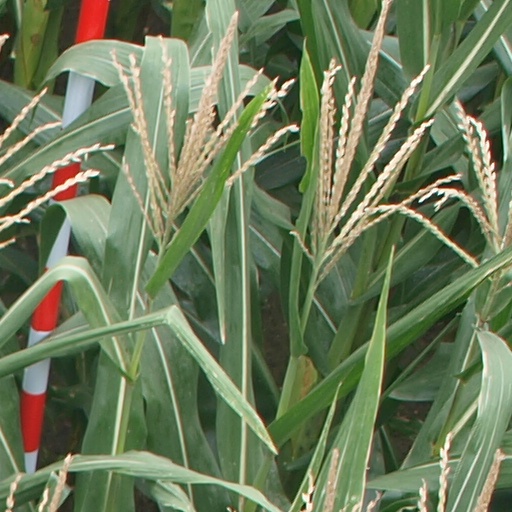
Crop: maize; corn